James Meredith

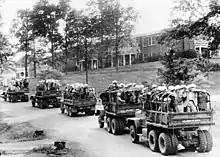
U.S. Army trucks loaded with steel-helmeted federal agents roll across the University of Mississippi campus on October 3, 1962.

On September 29, Governor Barnett made a spirited speech at halftime of the Ole Miss-Kentucky football game, firing up the crowd and encouraging people to block Meredith’s entry to the university. He said, in part, "I love Mississippi! I love her people, our customs ... I love and I respect our heritage." The Ole Miss Band waved a large Confederate flag, and the stands were full of students waving Confederate flags. President Kennedy sent federal marshals to Mississippi.